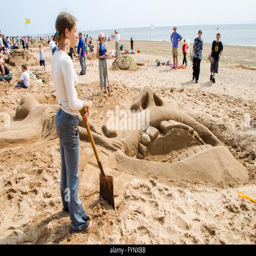
making a sand sculpture of a laughing mouth on the beach